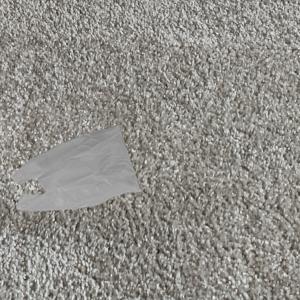
Label: plasticbags